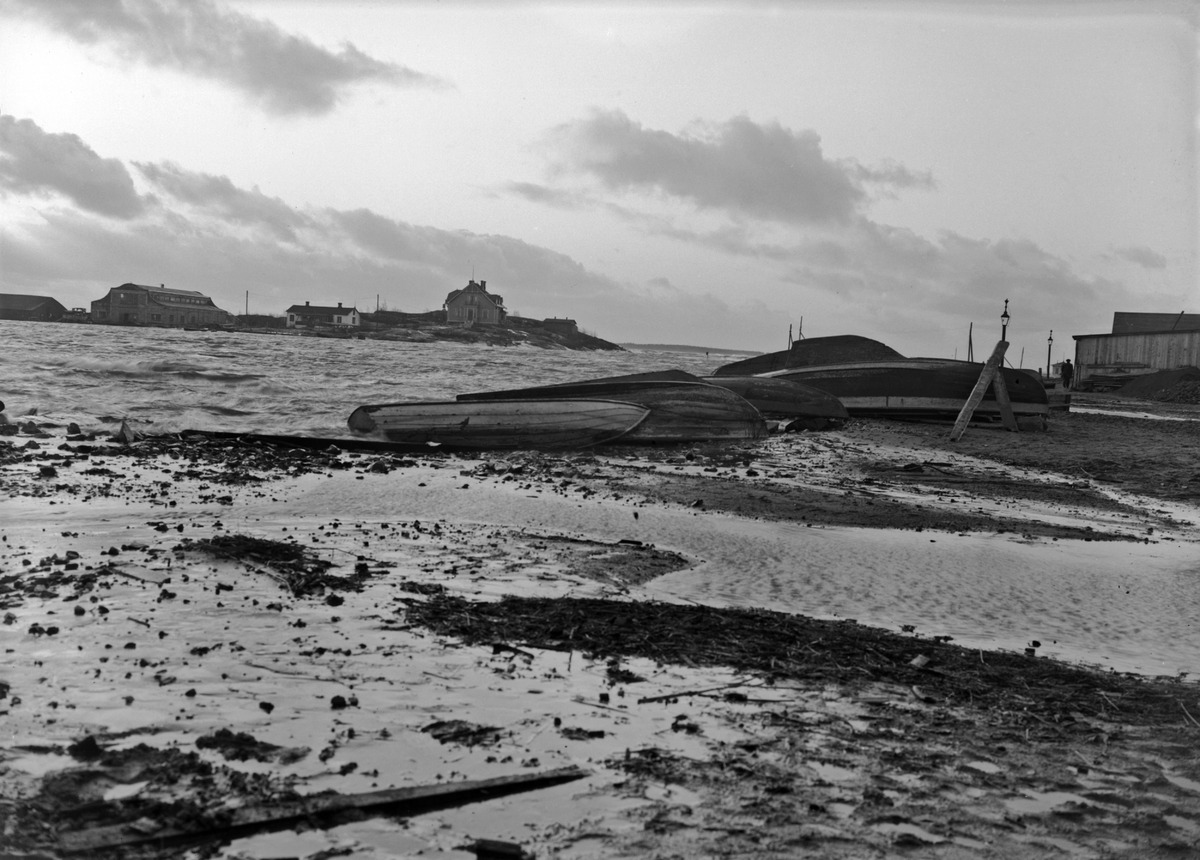
Näkymä Merisatamasta syysmyrskyssä Sirpalesaaren suuntaan
sisällön kuvaus: Näkymä Merisatamasta syysmyrskyssä Sirpalesaaren suuntaan. Oikealla uimalaitoksen lauta-aita. Rannalla veneitä. mustavalkoinen
Kuvaaja: Sundström, Eric, valokuvaaja
Ajankohta: kuvausaika 1913
Paikka: Suomi, Uusimaa, Helsinki, Ullanlinna Helsinki, Merisatama
Aiheet: meri, saaret, veneet, uimalat